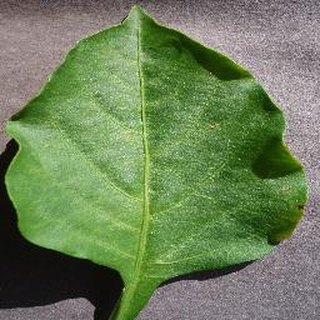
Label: healthy_bell_pepper